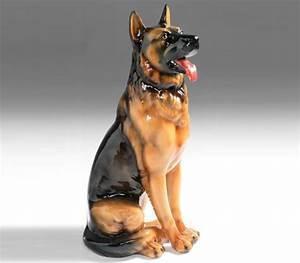
dog